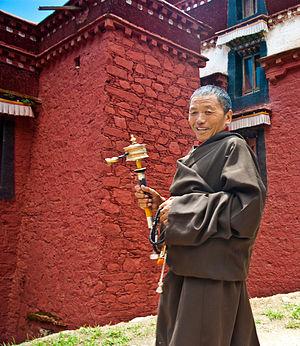
Nechung ou Nechung Chok est un monastère tibétain, siège de l'Oracle d'État du Tibet. Il est aussi parfois nommé Sungi Gyelpoi Tsenkar, littéralement « la Forteresse Démoniaque du Roi-Oracle ».